Wubei Zhi

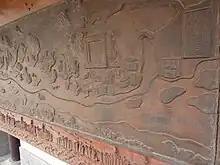
A section of the Mao Kun Map showing the environs of Nanjing, reproduced as a wall relief in the Treasure Boat Shipyard Park, Nanjing

This section is divided into 55 categories, covering a variety of contents related to wartime logistics, such as marching, encampments, troops arrays, transmitting orders, attacking and defending cities, and provision of food, weapons, healthcare, and transportation, among others.